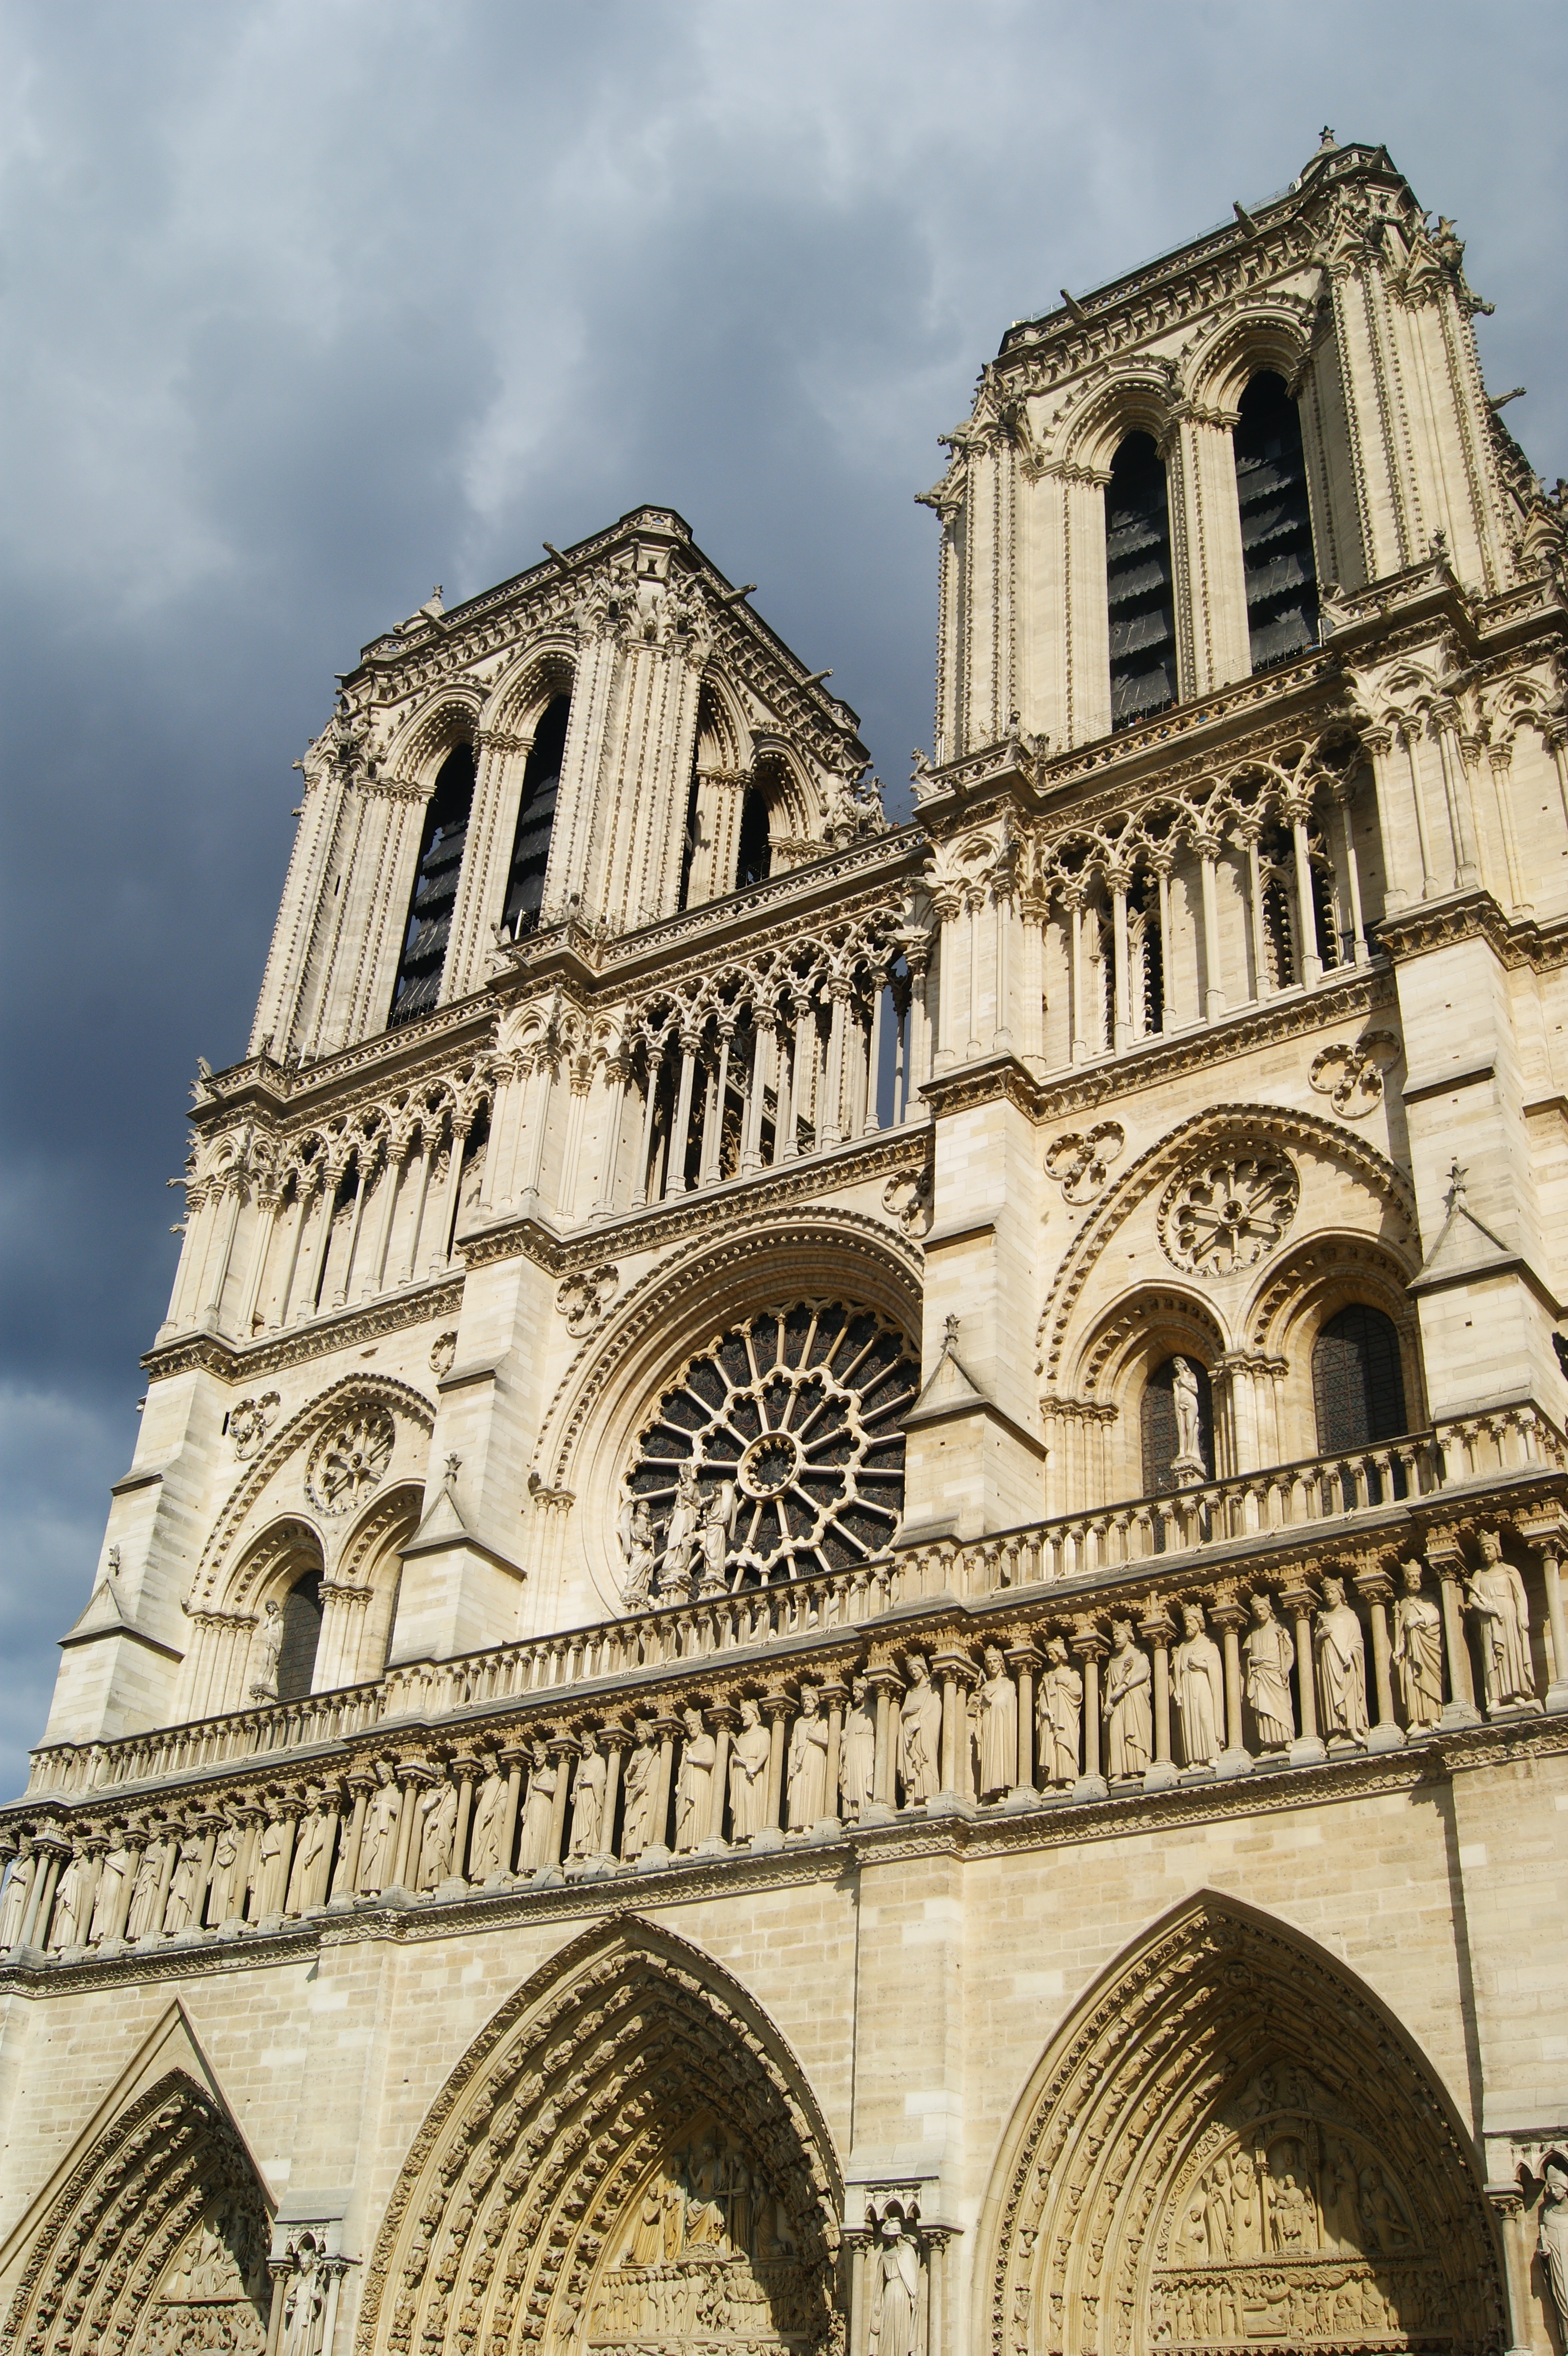
architecture, building, facade, church, cathedral, place of worship, medieval architecture, monastery, synagogue, middle ages, gothic architecture, ancient history, byzantine architecture